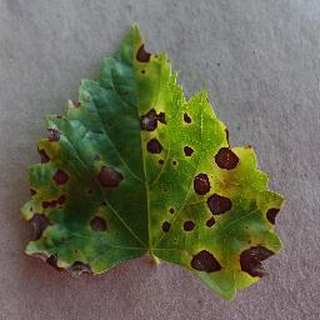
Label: grape_black_rot